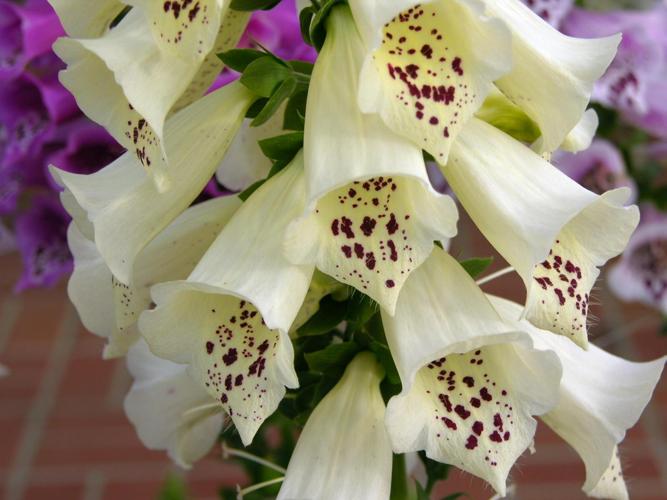
Label: foxglove